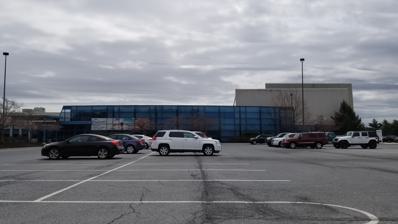
Building: Blue Hen Mall
Country: United States of America
Year built: 1968
Shopping mall in Delaware, United States Blue Hen Mall Exterior, April 2019 Location Dover, Delaware , United States Coordinates 39°09′07″N 75°30′07″W / 39.152°N 75.502°W / 39.152; -75.502 Address 655 S. Bay Rd., Dover, DE 19901 Opening date August 1968 Developer Jardel Co. Inc. Owner Pettinaro Enterprises LLC Total retail floor area 479,533 square feet (44,550.1 m 2 ) No. of floors 1 in northern half;  2 in southern half Parking Parking lot with 6,000 spaces Public transit access DART First State bus: 107 The Blue Hen Mall (now the Blue Hen Corporate Center ) is a defunct shopping mall on Bay Road in Dover, Delaware. The mall opened in August of 1968, and was developed and owned by the Jardel Company. It was named after Delaware’s official state bird, the blue hen chicken , and was the only enclosed mall serving the Dover area until the opening of the Dover Mall in 1982. After losing all of its anchor stores in the early 1990s, the mall was converted into a corporate center . The former mall now contains various medical facilities, along with a mix of state and federal offices. Major tenants include Bayhealth Medical Center, the State of Delaware, the U.S. Social Security Administration, and an outpatient clinic operated by the U.S. Department of Veterans Affairs. The building was constructed with a gross leasable area of 479,533 square feet (44,550.1 m 2 ) and 6,000 parking spaces. History and Design Main staircase and former waterfall (2019) Construction on the Blue Hen Mall began in September of 1966, at an expected cost of $5 million. The mall opened two years later in the summer of 1968, becoming the first enclosed mall in Delaware. The opening of the center contributed to the flight of businesses away from historic downtown Dover. JCPenney served as the new mall’s lead anchor, after relocating from a downtown location on Loockerman Street. Other original anchors included Woolco and Woolworth , as well as a movie theater. The mall had space for approximately 50 shops and restaurants. Popular early stores included Hess Apparel, Benjamins, Dannemann's Fabrics, Thom McAn , and Thrift Drug . Restaurants included The Torch House and China Garden. The mall was laid out in a classic "dumbbell" shape, with JCPenney anchoring the north end and Woolco on the south end. Woolworth and Dover Cinema occupied the largest inline spaces near the center of the mall. Russell Stover Candies (later Walt's Dairy Bar), Bavarian Pretzel, and Woolworth's Harvest House Restaurant formed a cluster of eateries adjacent to the cinema. The mall's design featured terrazzo floors, rock walls, tile mosaics , multiple fountains, and a waterfall under the main staircase . A four-sided blue hen clock hung from the ceiling in center court, playing a crowing sound on the hour. The mall also featured a mezzanine level, located in the southern half of the building. This space contained the mall's public restrooms, along with professional office space for lawyers, doctors, and dentists. A narrow balcony connected the offices, overlooking the mall's first floor and waterfall. In October of 1976, a multi-panel mural was added to the mall’s main entry hall. Each panel depicted an important event from Delaware’s history.  According to a plaque next to the mural, it was "dedicated to all past, present and future Delawareans", by then-Governor Sherman Tribbitt . In 1982, the Dover Mall opened 4 miles (6.4 km) north of the Blue Hen Mall on North DuPont Highway. Sears had been interested in relocating from downtown Dover to the Blue Hen Mall, but was unable to reach an agreement with the mall's owner, Jardel Company, Inc. As a result, Sears became an opening-day anchor at the Dover Mall instead. Following the opening of the Dover Mall, the Blue Hen Mall entered a period of slow decline. The Woolco store was shuttered in early 1983, along with the rest of the Woolworth-owned chain. It was replaced by a Roses Discount Store later in the same year. In 1987, the mall announced a $400,000 renovation project, planned for completion by the mall’s 20th birthday. New signage with blue neon accents was added to the center court , and the hanging clock was removed on August 27, 1987. By the early 1990s, the mall's inline store spaces were mostly occupied by locally-owned stores and restaurants, including Sheila's Craft and Party World, Earle Teat Music, First State Coin, and Pizza Delight by Giacomo. A handful of national chains, including GNC and Radio Shack , remained at the mall into its final years. A 1992 News Journal market survey showed the Dover Mall drawing a higher percentage of Dover-area shoppers, with 56% regularly shopping at the Dover Mall versus 47% at the Blue Hen Mall. The mall's troubles accelerated in 1993. JCPenney relocated from the Blue Hen Mall to a newly-built space at the Dover Mall in August 1993. Woolworth closed their Blue Hen Mall store after the 1993 holiday season as part of a larger corporate restructuring. Roses closed their Blue Hen Mall location on March 19, 1994, due to the chain entering Chapter 11 bankruptcy. Dover Cinema Dover Cinema, a single-screen movie theater, opened at the mall in March of 1969 with a special showing of Gone with the Wind . The theater featured 1,200 stadium-style seats and a large 60-foot (18-meter) screen. It was the first in-mall movie theater in Delaware. "The stadium design provides the advantages of the old balcony, but few of the disadvantages, such as excessive height. Parking space is available virtually at the door and the box office is entirely indoors, both of which help eliminate the problems of wind and weather", wrote critic Otto Dekom in an article about the theater's opening for the Wilmington, DE Morning News . The theater also featured a separate cry room for families with small children. Business declined after two six-screen multiplexes opened in Dover during the early 1980s, and the theater closed c. 1985 . Blue Hen Mall Concert Hall Entrance to the former theater (2019) In September 1987, local musician Earle Teat leased the mall's theater, renaming it the Blue Hen Mall Concert Hall. Teat, who also owned a music store at the mall, invested $30,000 in sound and lighting upgrades for the venue. It hosted at least 30 live concerts, primarily in the country genre. Most artists were booked for two shows in one night, typically at 7 pm and 10 pm. The seating capacity for concerts was 748. Notable performers included Tammy Wynette (1987), Chubby Checker (1988), Marty Stuart (1991), and Johnny Cash with June Carter Cash (1992). The venue struggled at times with low ticket sales, and permanently closed c. 1998 . Sexual Assaults At least three cases of sexual assault occurred on mall property. In July of 1980, a woman was attacked by two men as she was attempting to leave the mall. They kidnapped her, beat her, committed sexual assault repeatedly, and burned her car. The two assailants were captured, convicted, and sentenced to prison. The victim later sued the mall's owners and managers, along with the movie theater's owner and the mall's security company. The lawsuit alleged that movie theater staff had noticed the two attackers acting suspiciously earlier in the evening but failed to act. In August of 1989, a woman was sexually assaulted, beaten, and robbed by a man hiding in the public restroom at the Woolworth's restaurant. Police arrested the assailant the next day, and he was ultimately convicted and imprisoned. The victim sued Woolworth's, the Blue Hen Mall, and the mall's security company, alleging the defendants didn't take sufficient precautions to protect customers. The lawsuit was settled out of court in 1995. Another sexual assault was reported in August of 1992, when a woman was grabbed in the Roses parking lot and forced into a car. According to police, two men held her while a third sexually assaulted her. Blue Hen Corporate Center Transition from Mall to Corporate Center With only a few small retail tenants remaining, the Blue Hen Mall rebranded as the Blue Hen Corporate Center and Mall in early 1995. The former JCPenney space was renovated into an office location for 300 Aetna workers, while the former Roses space was converted to a call center for NationsBank (later Bank of America ) with 270 employees. These large call center facilities would serve as anchors for the corporate center. The mall's remaining retail tenants were encouraged to stay, and the mall owners hoped to lure additional shops and restaurants that would cater to office workers. In 2006, the property was sold by Blue Hen Properties to Pettinaro Enterprises LLC for $17.4 million. After the purchase, Pettinaro announced a plan to spend $10 million renovating the property. The Bank of America call center closed in 2006 and Aetna left the center in 2009. Pettinaro later completed an exterior renovation of the building, which added new office entrances, windows, landscaping, and signage, in addition to repairing original stucco finishes. The mall's interior corridors were finally closed to the public during the 2020 pandemic , although many of the mall's original features remained intact. Anchor Conversions for Bayhealth Medical Center In September of 2013, Bayhealth Medical Center leased the former JCPenney/Aetna space. After a major interior renovation, Bayhealth relocated their administrative offices, information technology, orthopedics and sports medicine departments to the new facility. In January of 2022, Bayhealth announced that it had completed a $17 million acquisition of both original end anchor spaces (formerly JCPenney & Woolco/Roses). Construction in the former Woolco/Roses space was completed in 2024. Work included a new exterior facade, in addition to a comprehensive interior renovation. The space now houses several outpatient facilities open to the public. The final phase of the center, named Bayhealth at Blue Hen, opened in October 2024. Facilities include Pulmonology , Endocrinology , Occupational Health , Walk-in Medical Care, lab draws and ECG services, physical therapy , and speech therapy . Other Corporate Center Tenants The U.S. Department of Veterans Affairs also operates an outpatient clinic at Blue Hen, offering "general medical care, including primary care, addiction and substance abuse treatment, mental health, laboratory services, PTSD treatment, women's health, and more." Fresenius Kidney Care operates a dialysis center on the southeast side of the building. Other tenants include the central Delaware offices of the U.S. Social Security Administration , the Dover offices of the Delaware Department of Labor, and the Women Infants and Children (WIC) program of the Delaware Division of Public Health. Parking lot pad sites are currently occupied by Firestone Tire (originally the Penney’s Auto Center ), Enterprise Rent-a-Car , and Wayback Burgers (originally WSFS Bank ). List of Former Anchor Tenants Name Year opened Year closed Notes JCPenney 1968 1993 Replaced by Aetna (1994-2009), then Bayhealth (2013-present) Woolco 1968 1983 Also included a Red Grille restaurant Woolworth 1968 1994 Also included a Harvest House restaurant Roses 1983 1994 Replaced Woolco; Replaced by Bank of America (1995-2006),  then Bayhealth (2024-present) Dover Cinema 1969 1985 Replaced by Concert Hall Blue Hen Mall Concert Hall 1987 1995 Space vacant since 1998 References